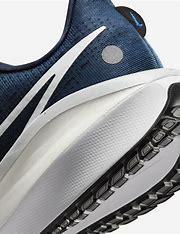
Brand: Nike
Model: Vomero 17